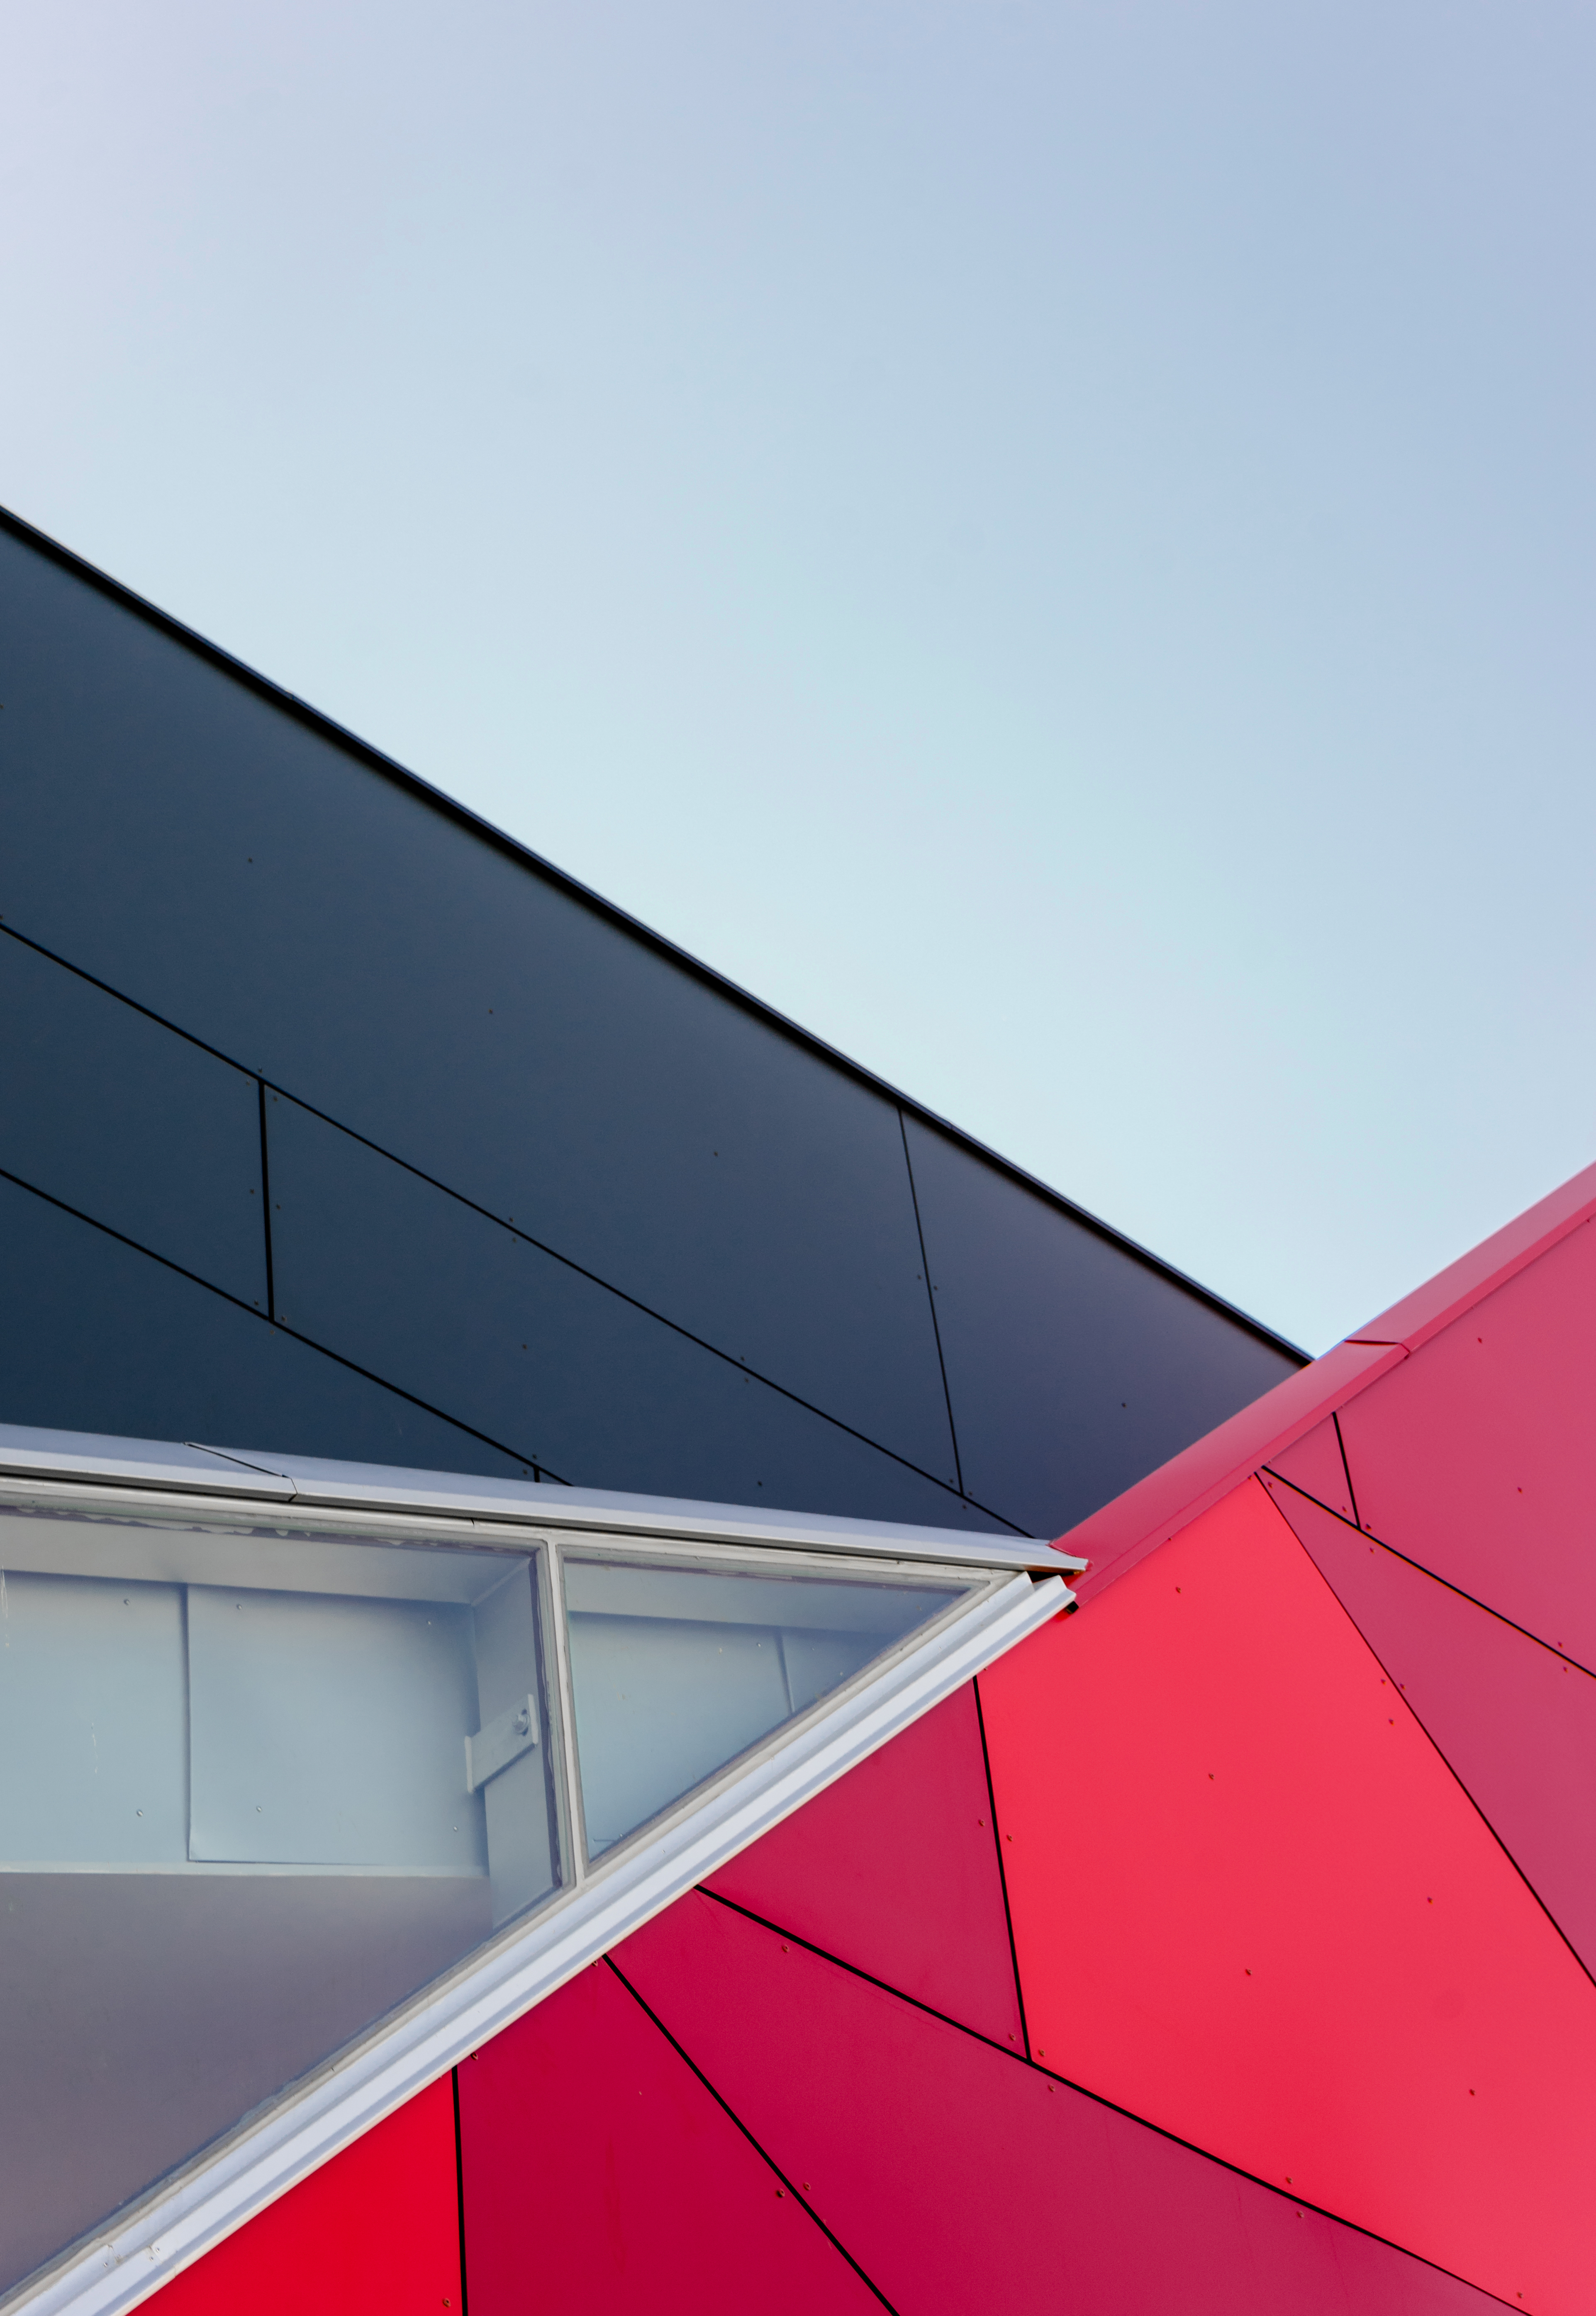
wing, architecture, roof, airplane, aircraft, ceiling, line, red, aviation, color, facade, professional, design, shape, daylighting, atmosphere of earth